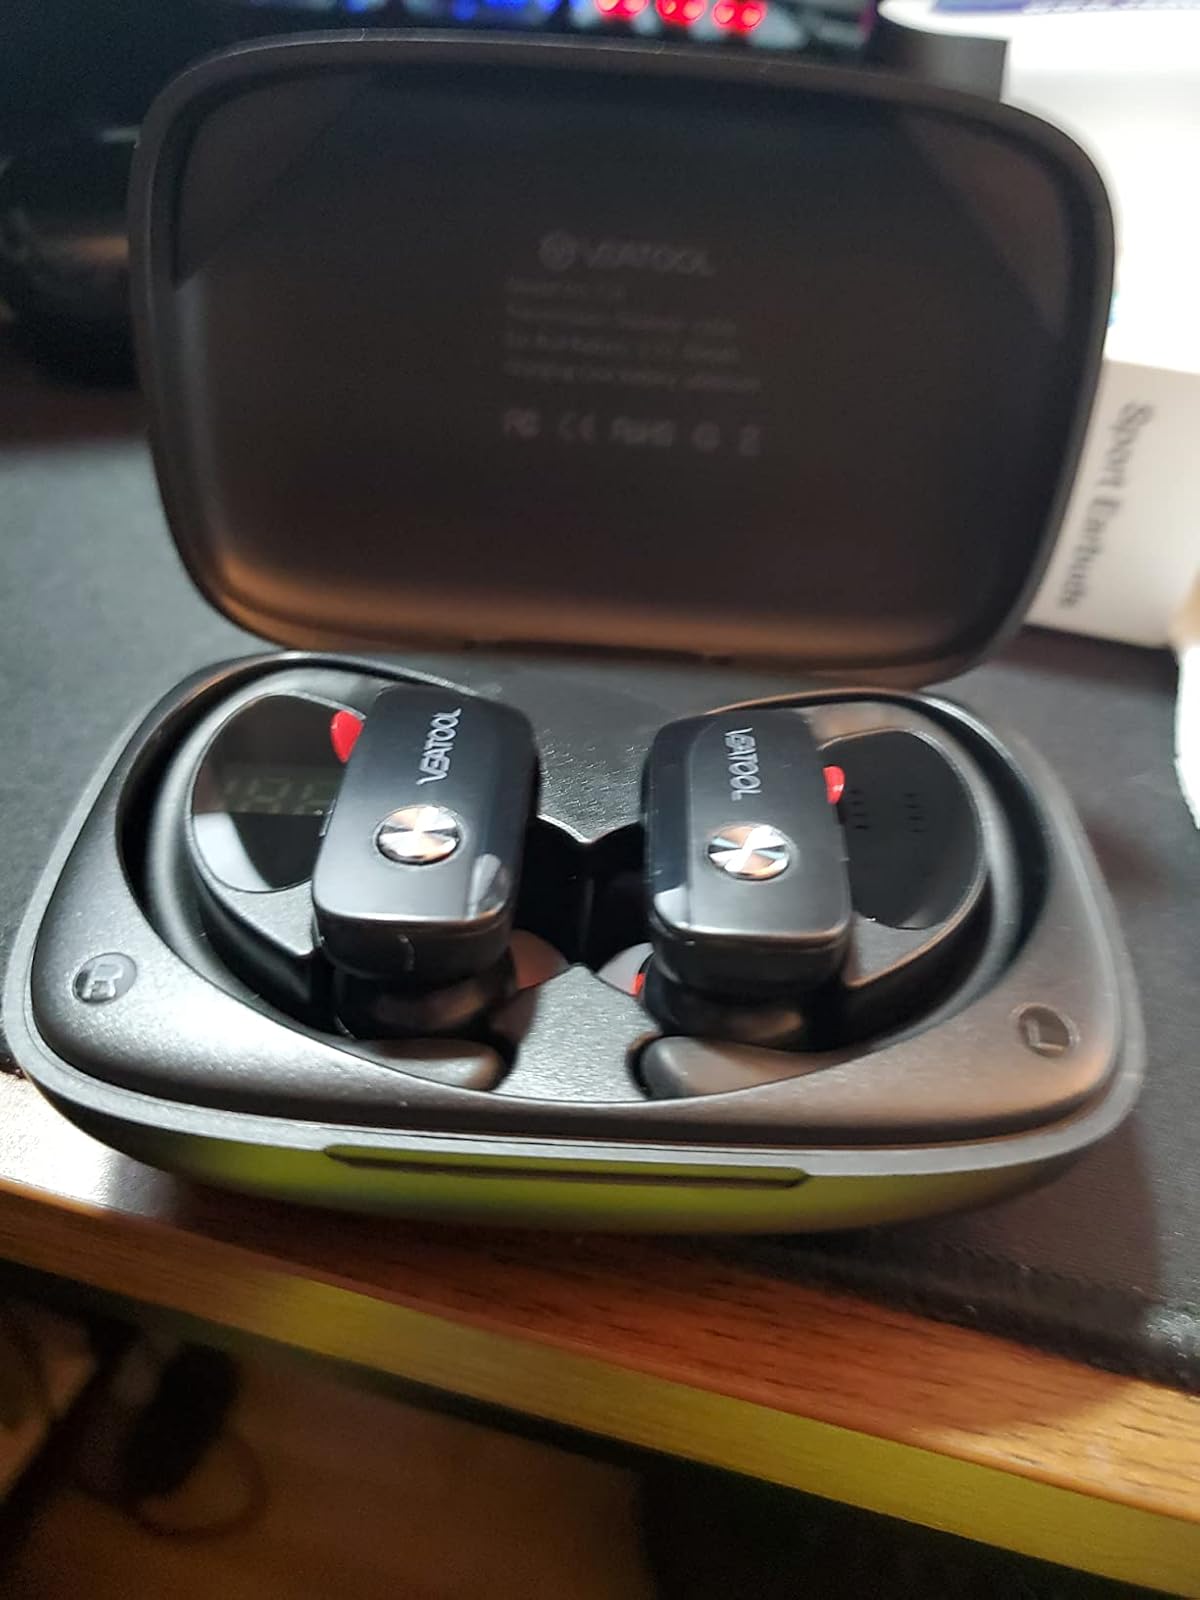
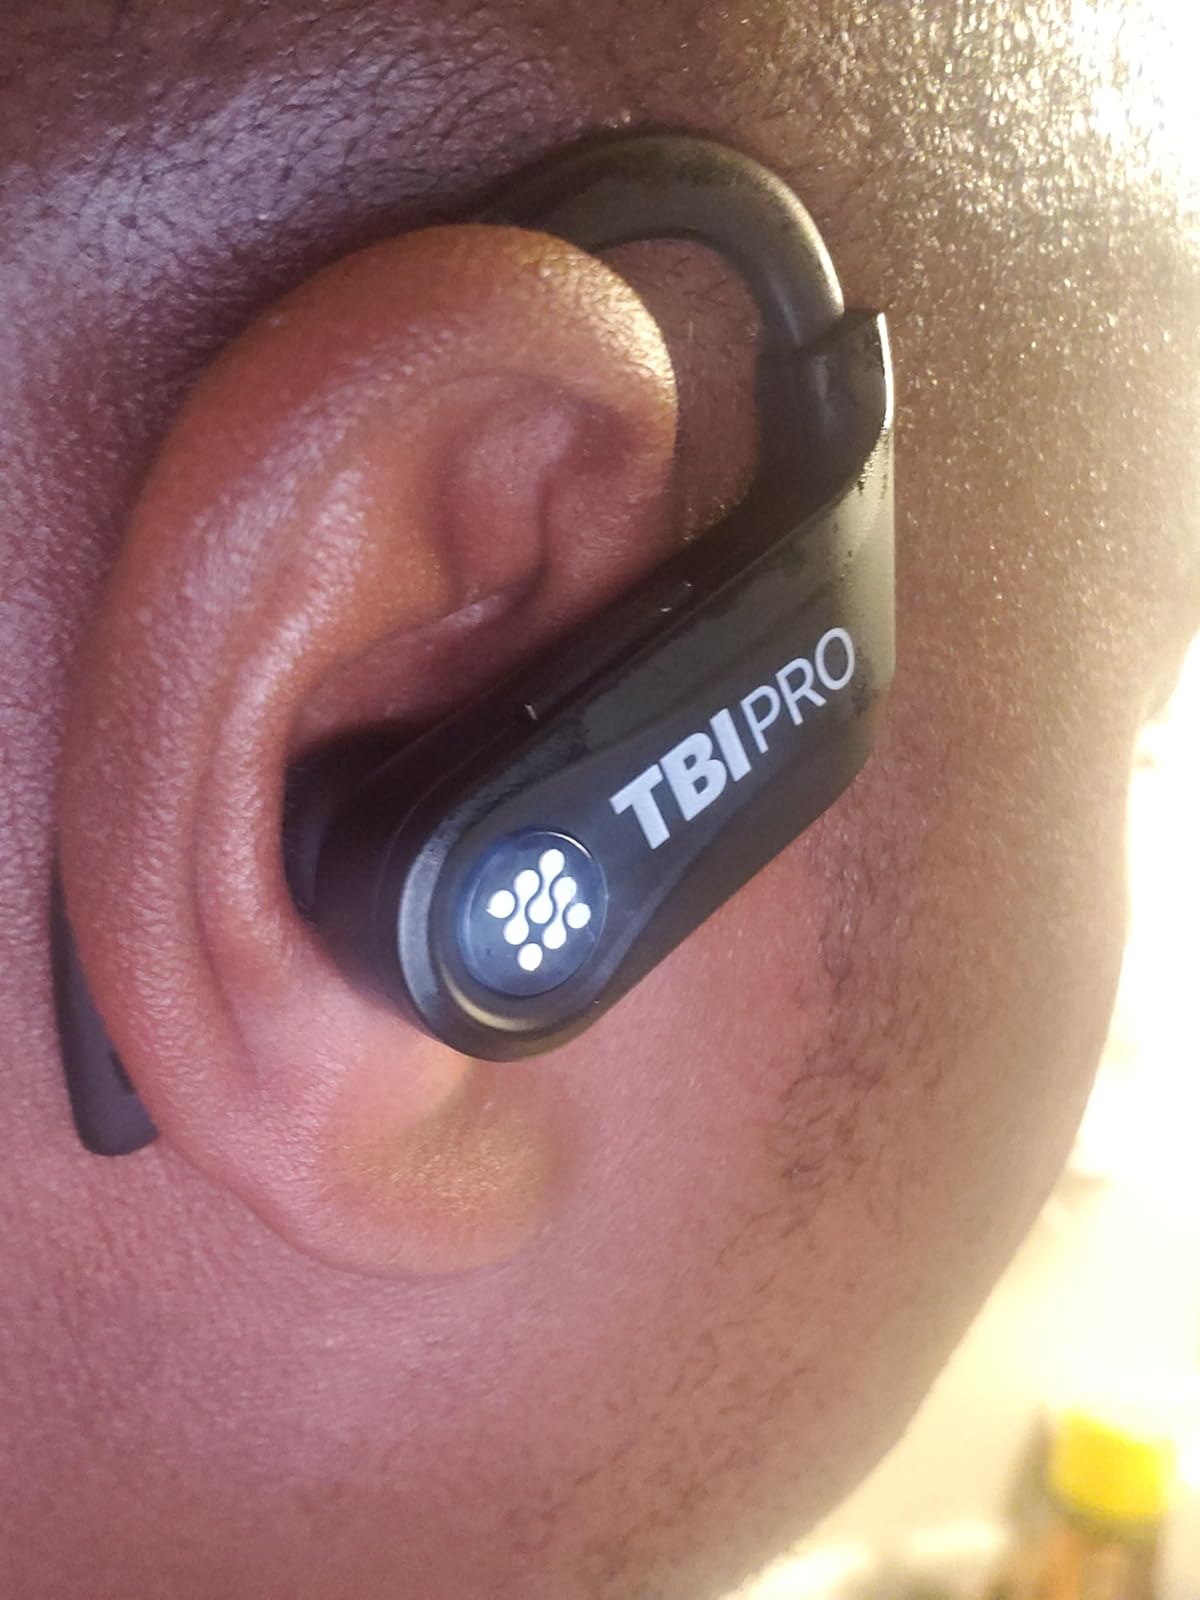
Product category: earbuds
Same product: no